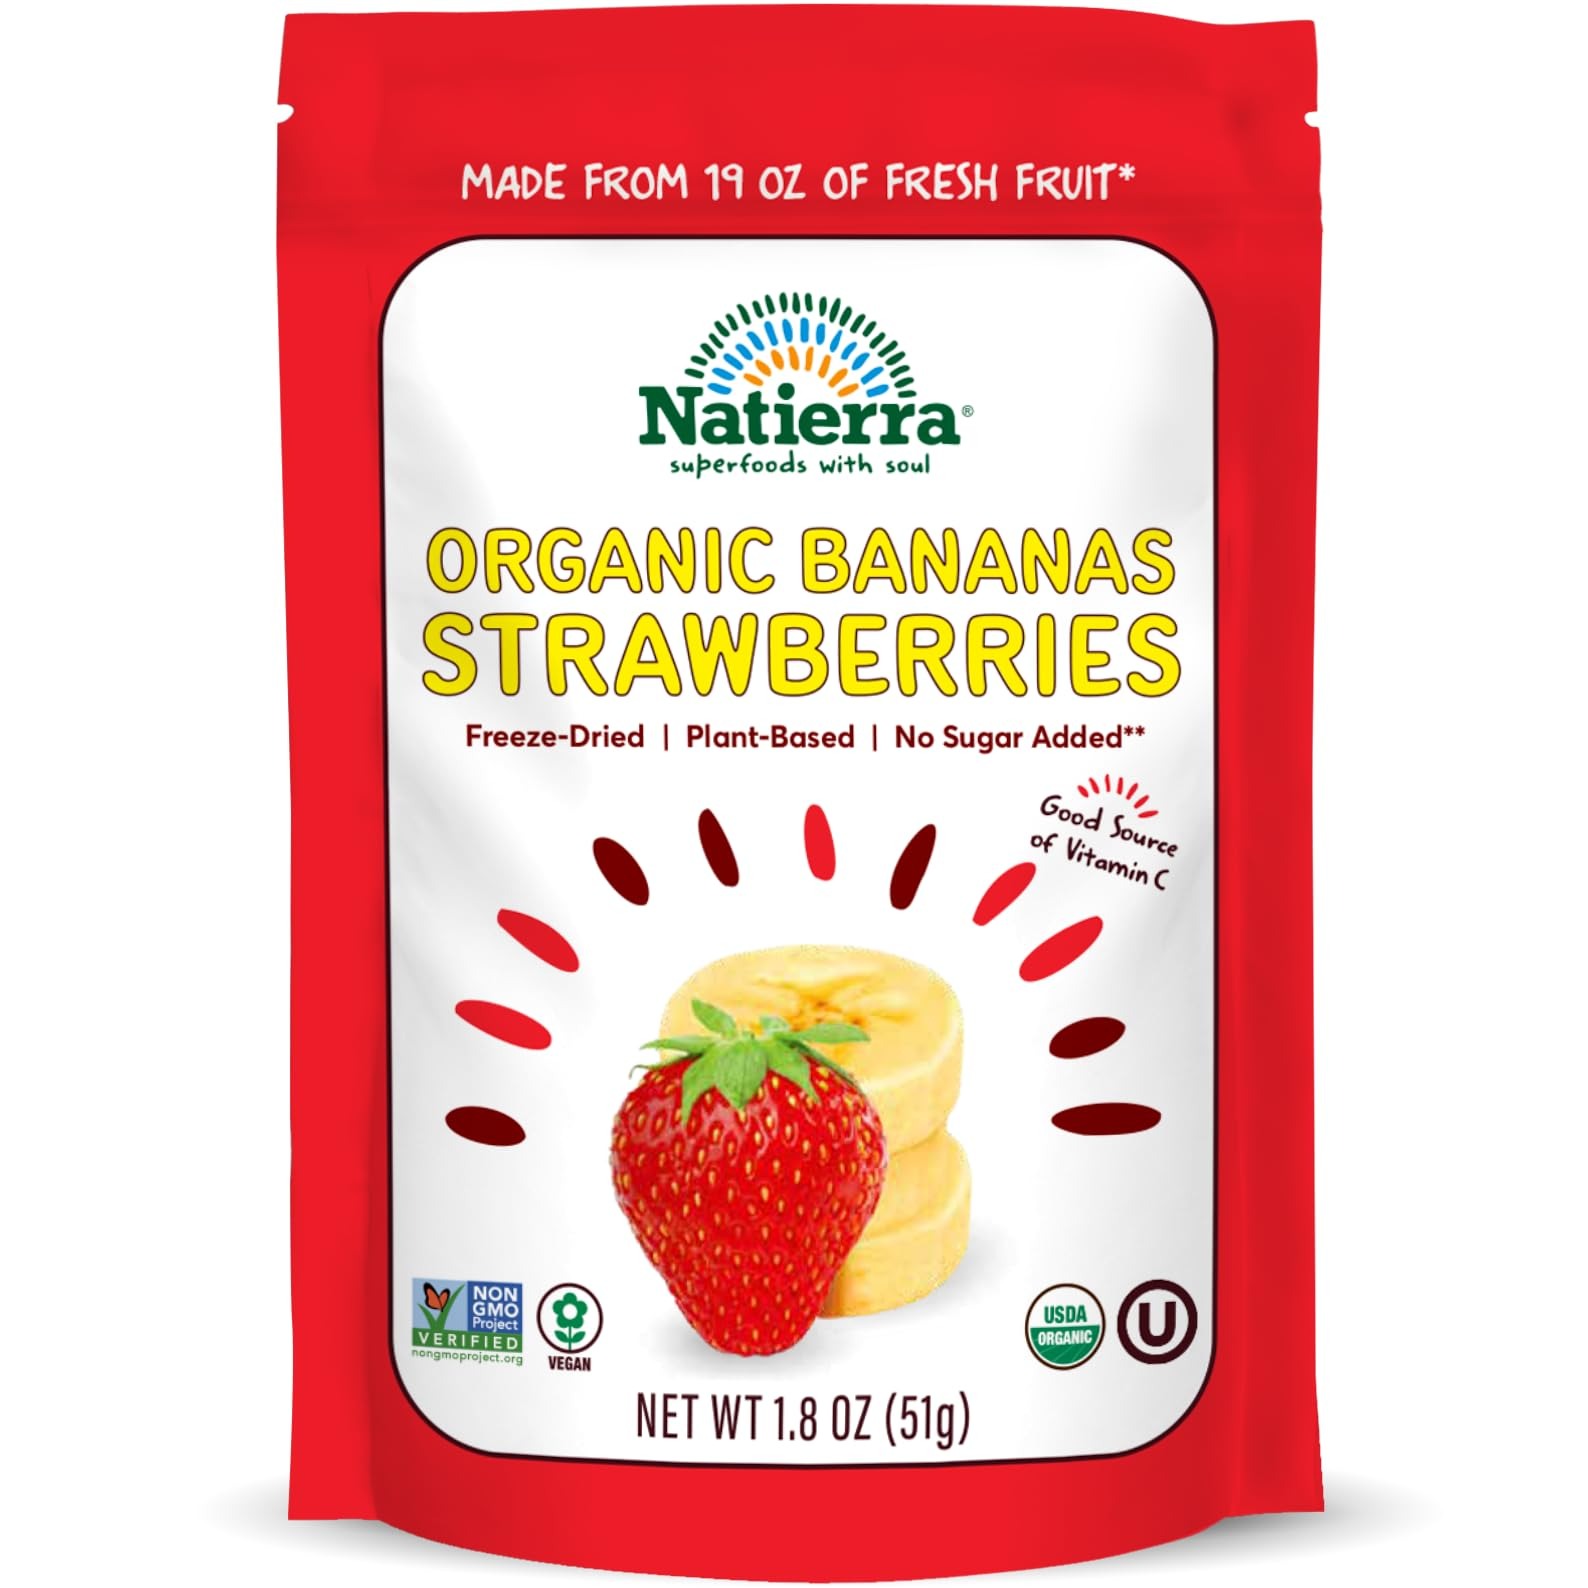
Item Name: NATIERRA Nature's All Foods Organic Freeze-Dried Bananas and Strawberries | Non-GMO & Vegan | 1.8 Ounce
Bullet Point 1: USDA Organic, Kosher, Vegan, Non-GMO Verified and fat free with no preservatives or added sugar*. *Not a low-calorie food; see nutrition informationfor calorie and sugar content.
Bullet Point 2: We source Organic fruit from around the world to bring you farm to pantry crunchy snacks!Treat your family with a plant-based, wholesome and delicious snack that will awake your taste buds without guilt!
Bullet Point 3: No sugar added – Why add sugar when fruit is already delicious on its own? We never add any unnecessary sweeteners or colorants to our fruits.
Bullet Point 4: Great snack – in today’s busy world, it’s important to be prepared with sensible snacks to help us get though the day.Perfect for your desk drawer, your kid’s lunch box and road trips. A great snack is just a crunch away!
Value: 1.8
Unit: Ounce

Price: 6.85